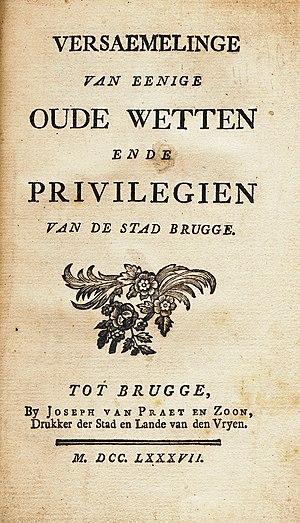
Page-titre d'un livre contenant des lois et privilèges de la ville de Bruges (Belgique), publié et imprimé par Joseph van Praet à Bruges en 1787.